Tom Driberg

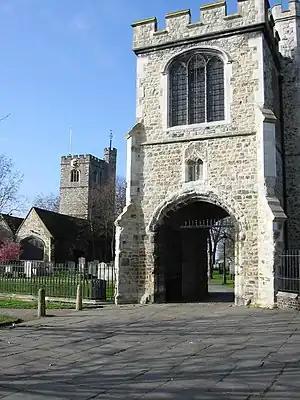
Barking Abbey in Barking, Essex, Driberg's parliamentary constituency 1959–74

In the general election of July 1945 Driberg increased his majority at Maldon to 7,727. Before the election he had joined the Labour Party and had been welcomed by the local constituency party as their candidate. He was thus one of the 393 Labour MPs in the landslide election victory that replaced Churchill as prime minister with Clement Attlee.